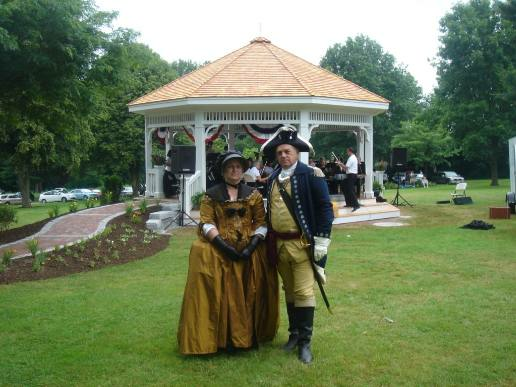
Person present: Yes